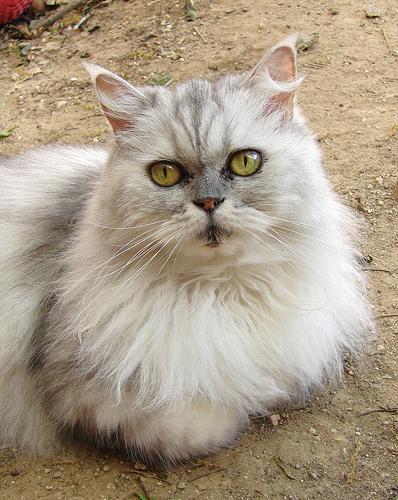
Breed: Persian